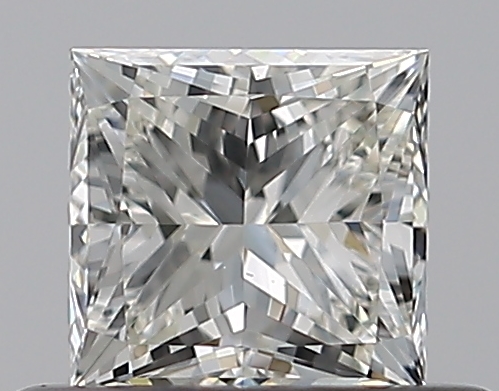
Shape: princess
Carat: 0.5
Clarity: VS2
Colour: J
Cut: VG
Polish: EX
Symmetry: VG
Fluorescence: F
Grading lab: GIA
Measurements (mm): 4.23 x 4.1 x 3.1